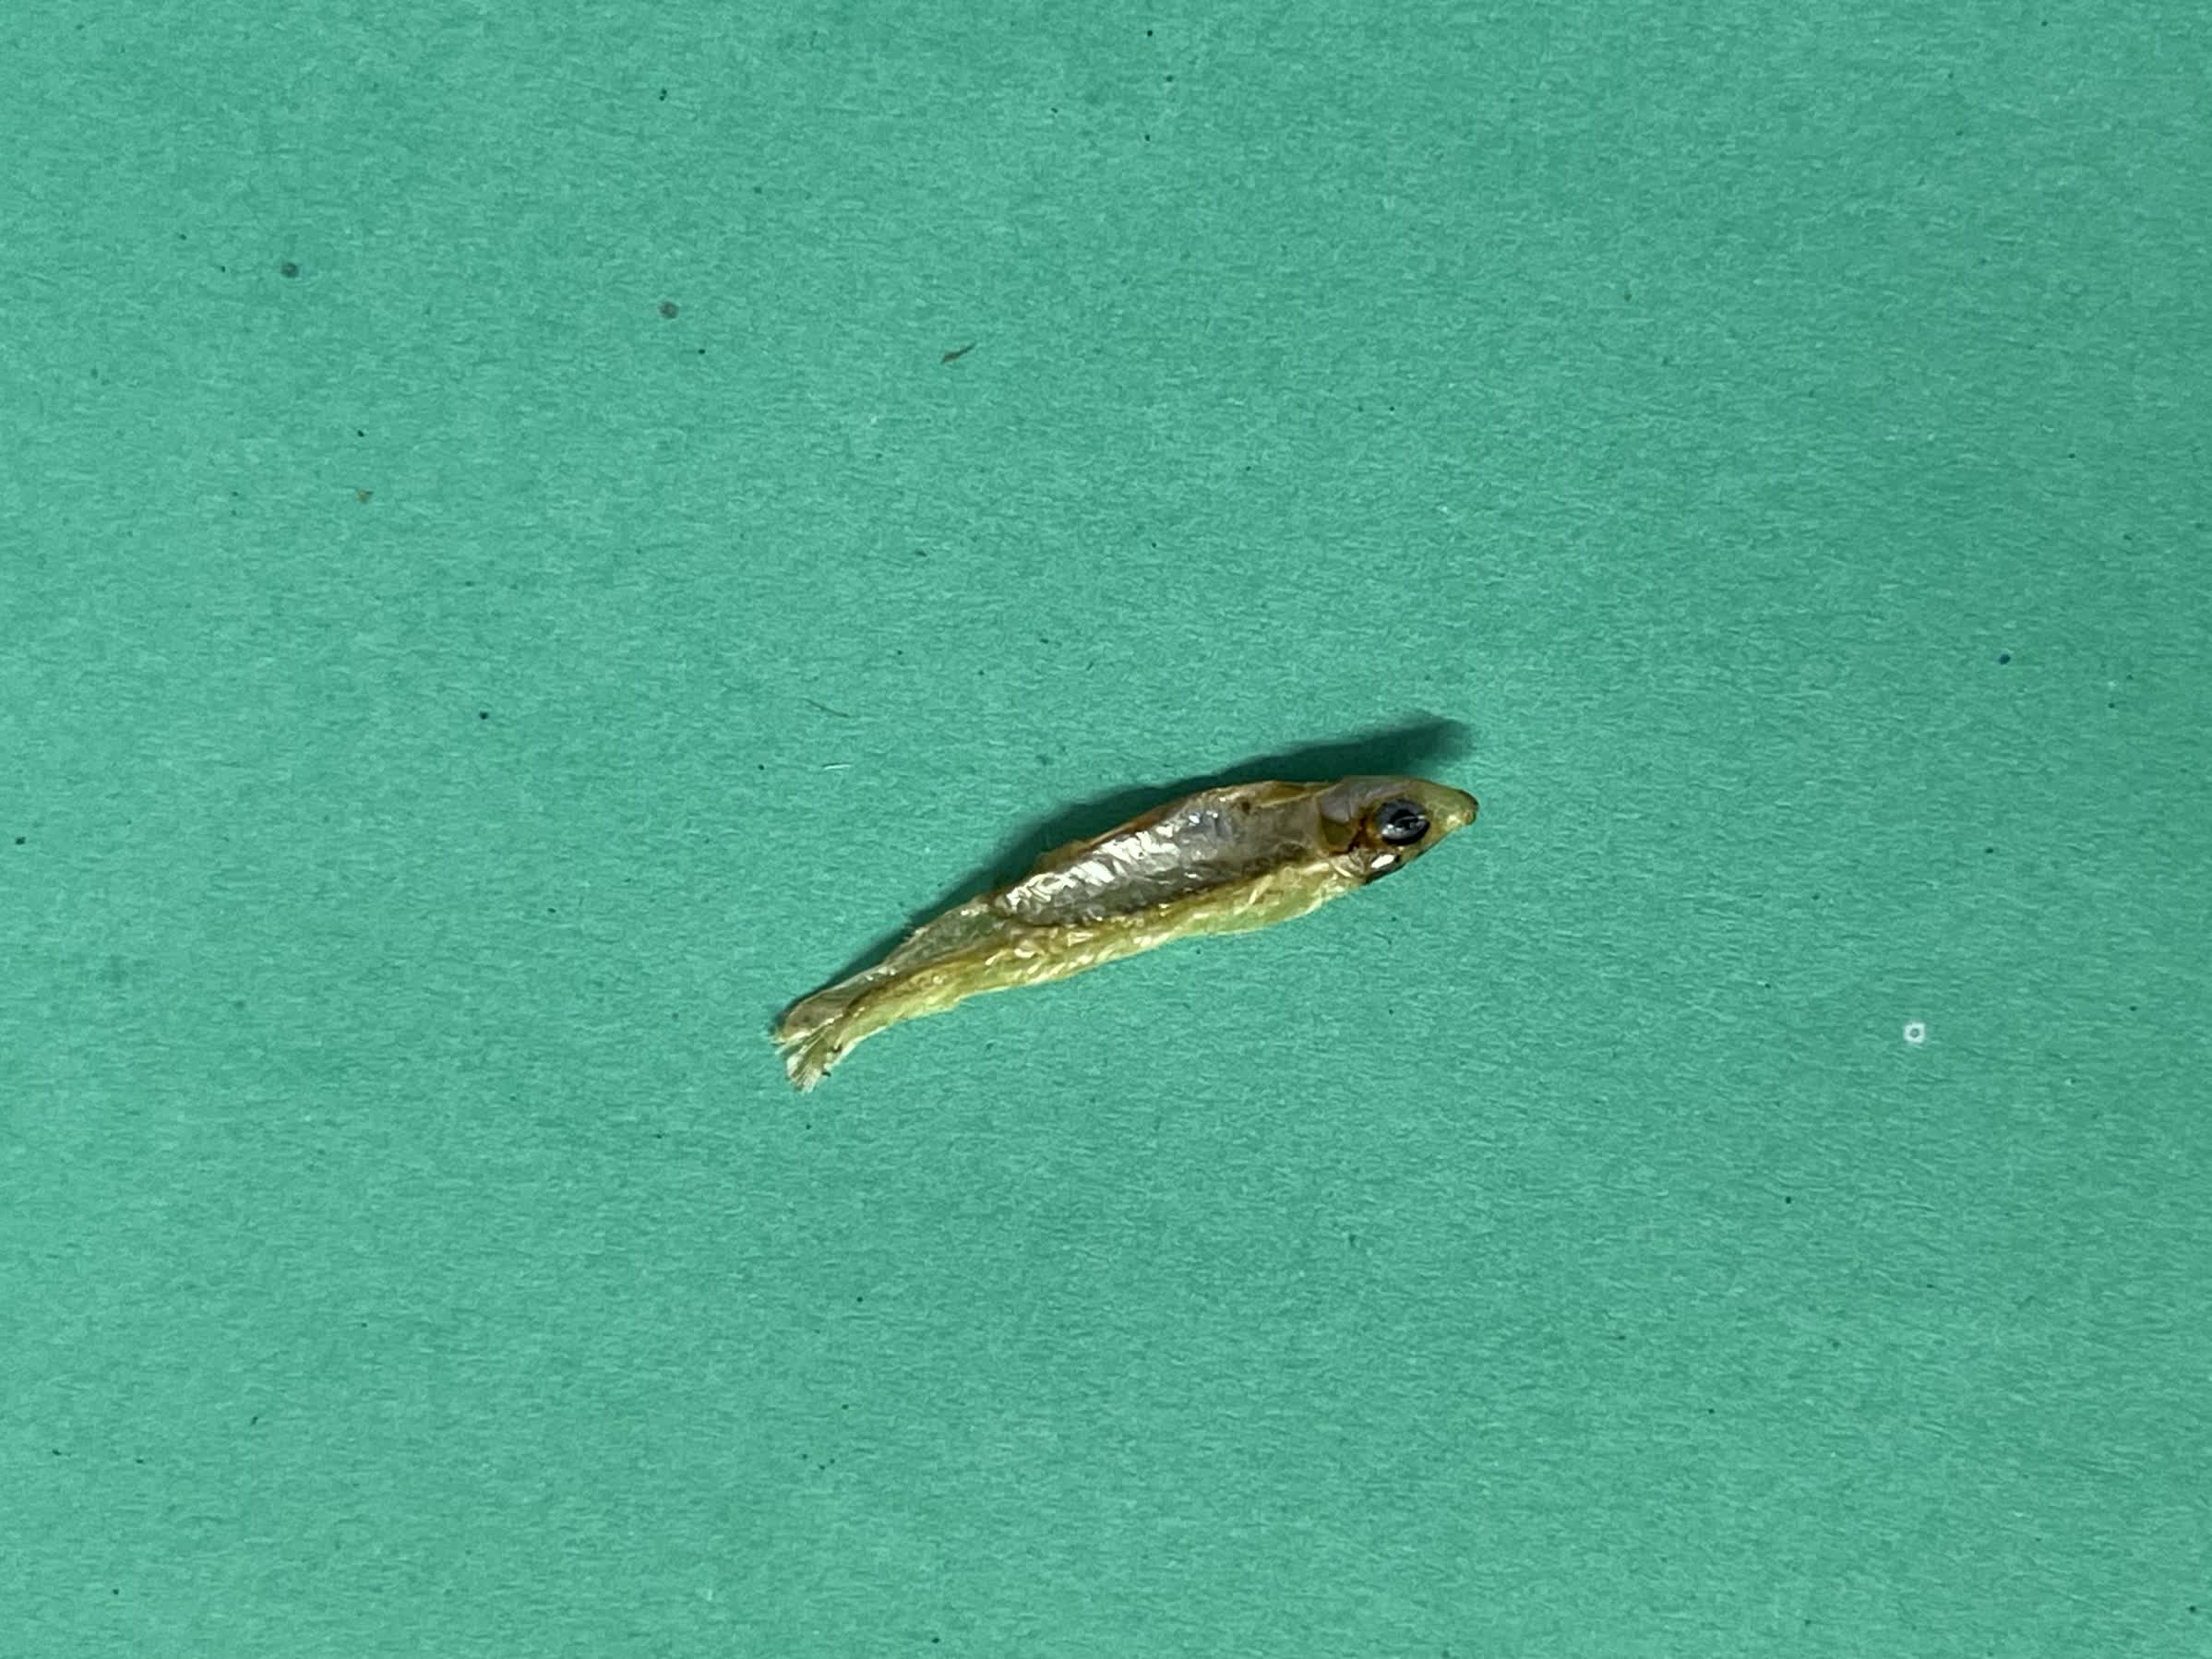
Species: kachki